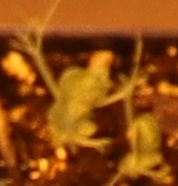
Label: Field Pea